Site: brandenburg
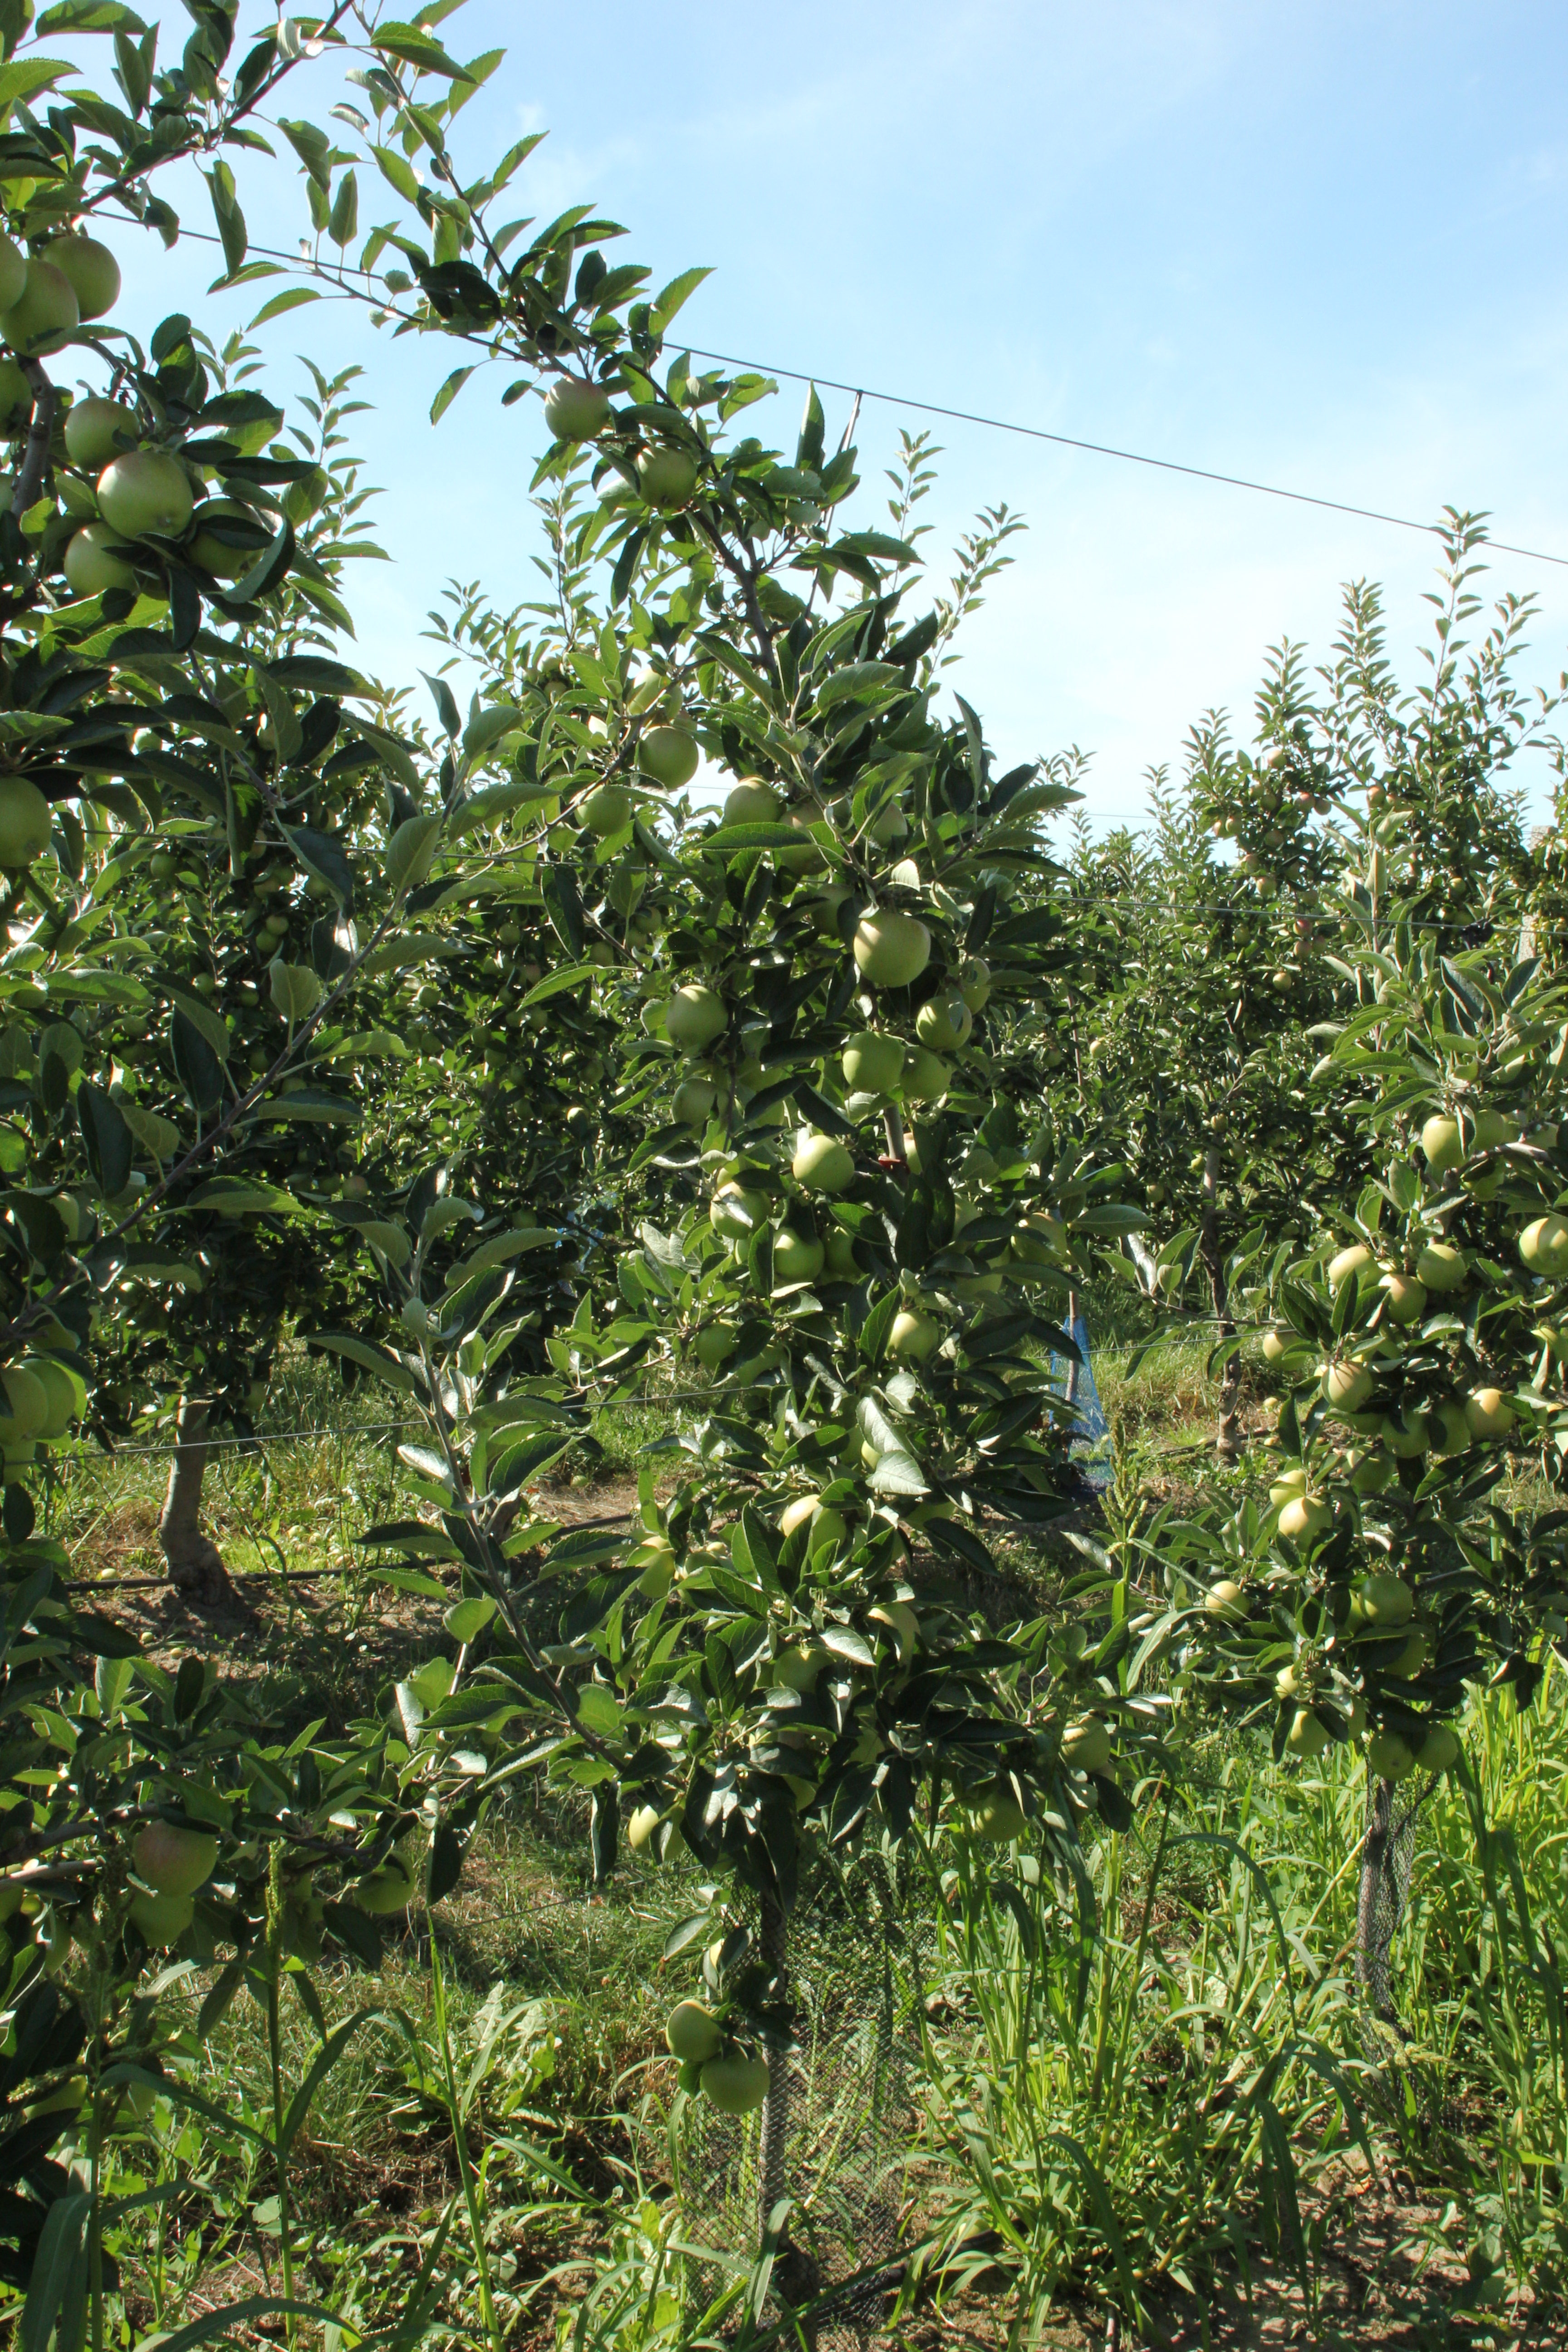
Growth stage (BBCH 77): Development of fruit